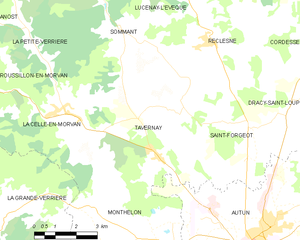
Carte des communes françaises